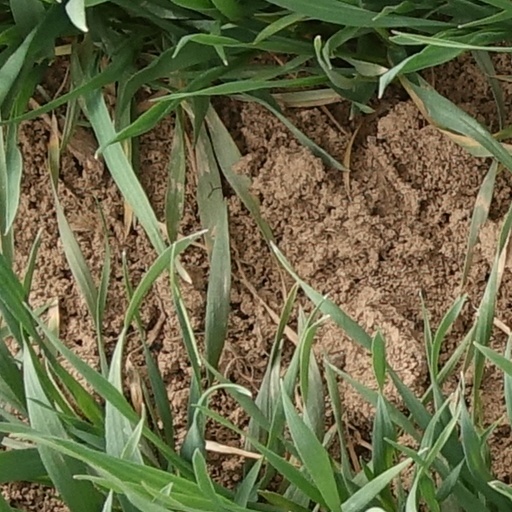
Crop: wheat